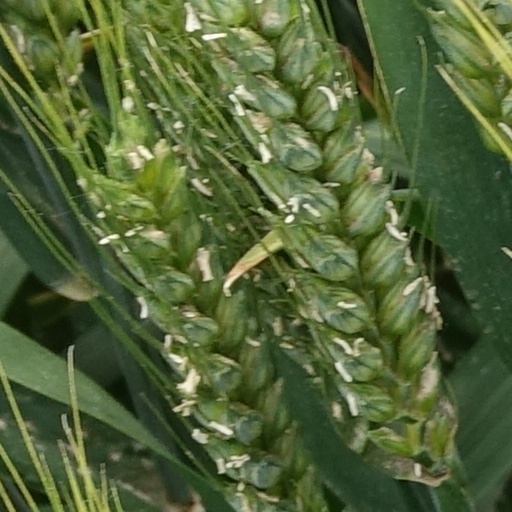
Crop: wheat